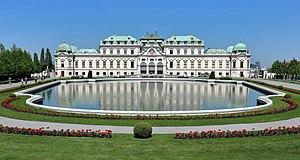
Eugène de Savoie-Carignan ou François Eugène de Savoie, surtout connu comme le prince Eugène, né le 18 octobre 1663 à Paris et mort le 21 avril 1736 à Vienne, est un officier au service de la monarchie autrichienne, devenu commandant en chef des armées du Saint-Empire romain germanique. Il est considéré comme un des plus grands généraux de son époque.
Les palais du Belvédère, situés à Vienne, en Autriche, ont été construits au début du XVIIIᵉ siècle, par le célèbre architecte baroque Johann Lukas von Hildebrandt, pour être la résidence d’été du prince Eugène de Savoie. Comprenant le Belvédère supérieur, le Belvédère inférieur, avec son orangerie et son écurie d’apparat et de vastes jardins, ce complexe palatial compte parmi les plus beaux ensembles baroques d’Europe ; il est classé au patrimoine mondial de l'UNESCO.